Nuremberg City Hall

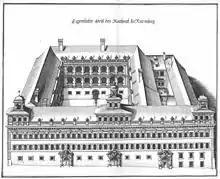
Depiction of the town hall by Matthäus Merian in the "Topographia Franconiae", 1656

Until the 14th century, the city did not have its own city hall. Instead, the Council met in a house of the clothiers, which is alternately referred to in documents as the "Gewandhaus", only as a "house" or as "der Bürger Haus". It was not until the Lorenzer and Sebalder halves of the city were united to form the "universitas civium" and connected by a common wall that the council acquired an estate from the Heilsbronn Monastery in 1322 and later expanded the area to the north by purchasing additional houses and converting it for administrative purposes.